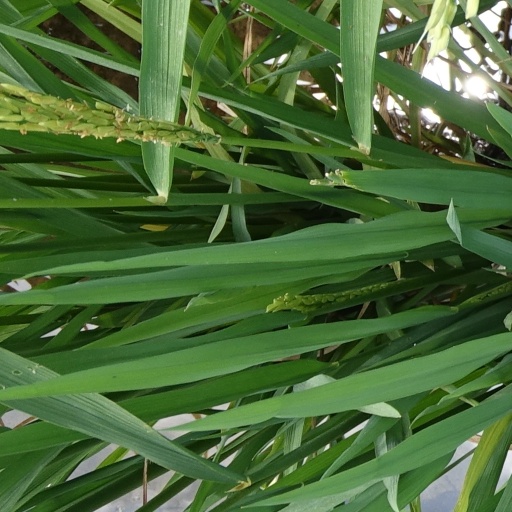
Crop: rice